Deutsches Rechtswörterbuch

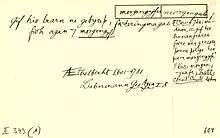
In the early years of the research unit's work, such paper slides were created to register references from the historical sources. This paper slide from the archive gives reference to "Morgengabe".

The DRW was initiated in 1896/97 as a project of the Royal Prussian Academy of Science at about the same time as other fundamental dictionary projects like the Schweizerisches Idiotikon. Perhaps, the envisioned "Dictionary on Anglo-Norman Legal Terms" by the Selden Society served as an inspiration (the renamed "Dictionary of Law French" compiled by Elsie Shanks sadly has never been published). Leading German capacities in the field of legal history, history and language history like Heinrich Brunner, Ernst Dümmler and Karl Weinhold belonged to the founding commission. Otto von Gierke was also a founding member and being rooted in the tradition of the German Historical School pledged for the inclusion of the West Germanic languages. Since the first head of research unit, Prof. Dr. iur. Richard Schröder, held office in Heidelberg, the DRW has been located from the start in the historic city on the river Neckar. Schröder’s successor was Prof. Eberhard Freiherr von Künßberg. Since he was married to a Jewish woman, the family had to emigrate to the United States (see descendants Ekkehard von Kuenssberg and Laura Kuenssberg). These circumstances contributed to the inner and outer turmoil the research unit faced in the wake of Nazi rule and World War II. Arising from the division of Germany and the dissolution of the Prussian Academy (hence called German Academy of Sciences at Berlin), the DRW was incorporated into the Heidelberg Academy in 1959. Forty years later, the late head of research unit Dr. Heino Speer, initialised the free of charge Internet publication.